Blues in New Zealand

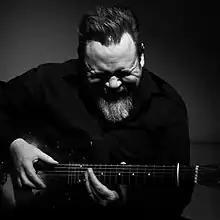
Darren Watson performing live at Port Chalmers Town Hall, 2020

Darren Watson is a singer, guitarist and music educator in a wide range of blues styles, as well as an international award-winning songwriter. Watson led the blues band Smoke Shop, which featured on the New Zealand charts and toured extensively throughout the country in the 1980s and 1990s, opening for several international blues artists including NZ tours with Koko Taylor, The Fabulous Thunderbirds, and two tours with The Robert Cray Band. In 2008 Watson won the blues section of Nashville's International Songwriting Competition. He was nominated for "Most Promising Male Vocalist" at the 1989 NZ Music Awards.